Question: Please indicate a possible affordance area of the motorcycle that can be used for sitting on
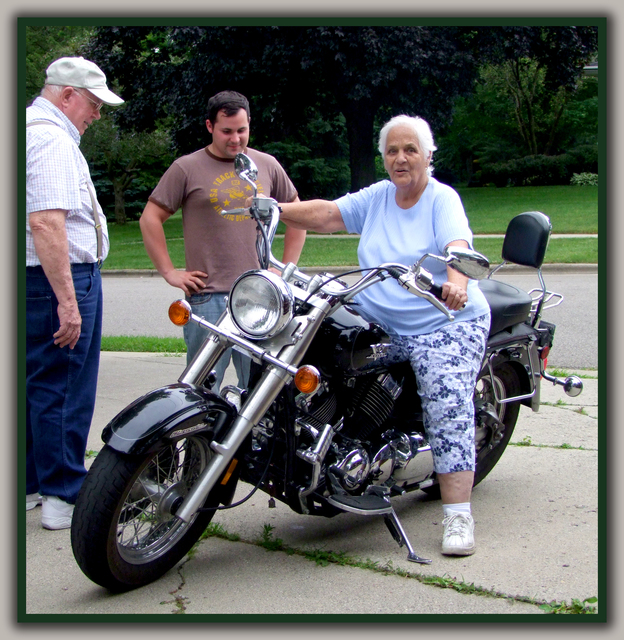
Answer: [347, 274, 540, 353]